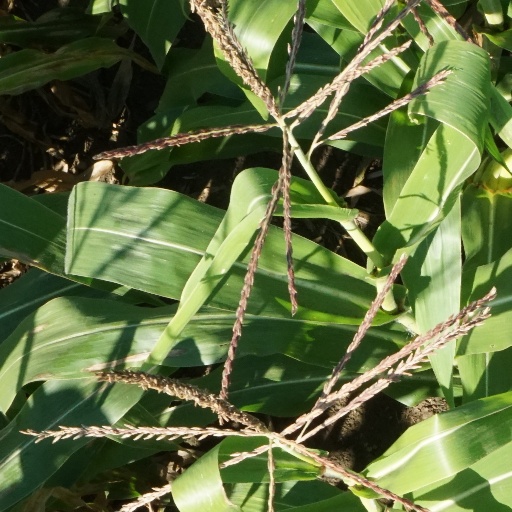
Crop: maize; corn